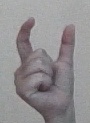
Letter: nun